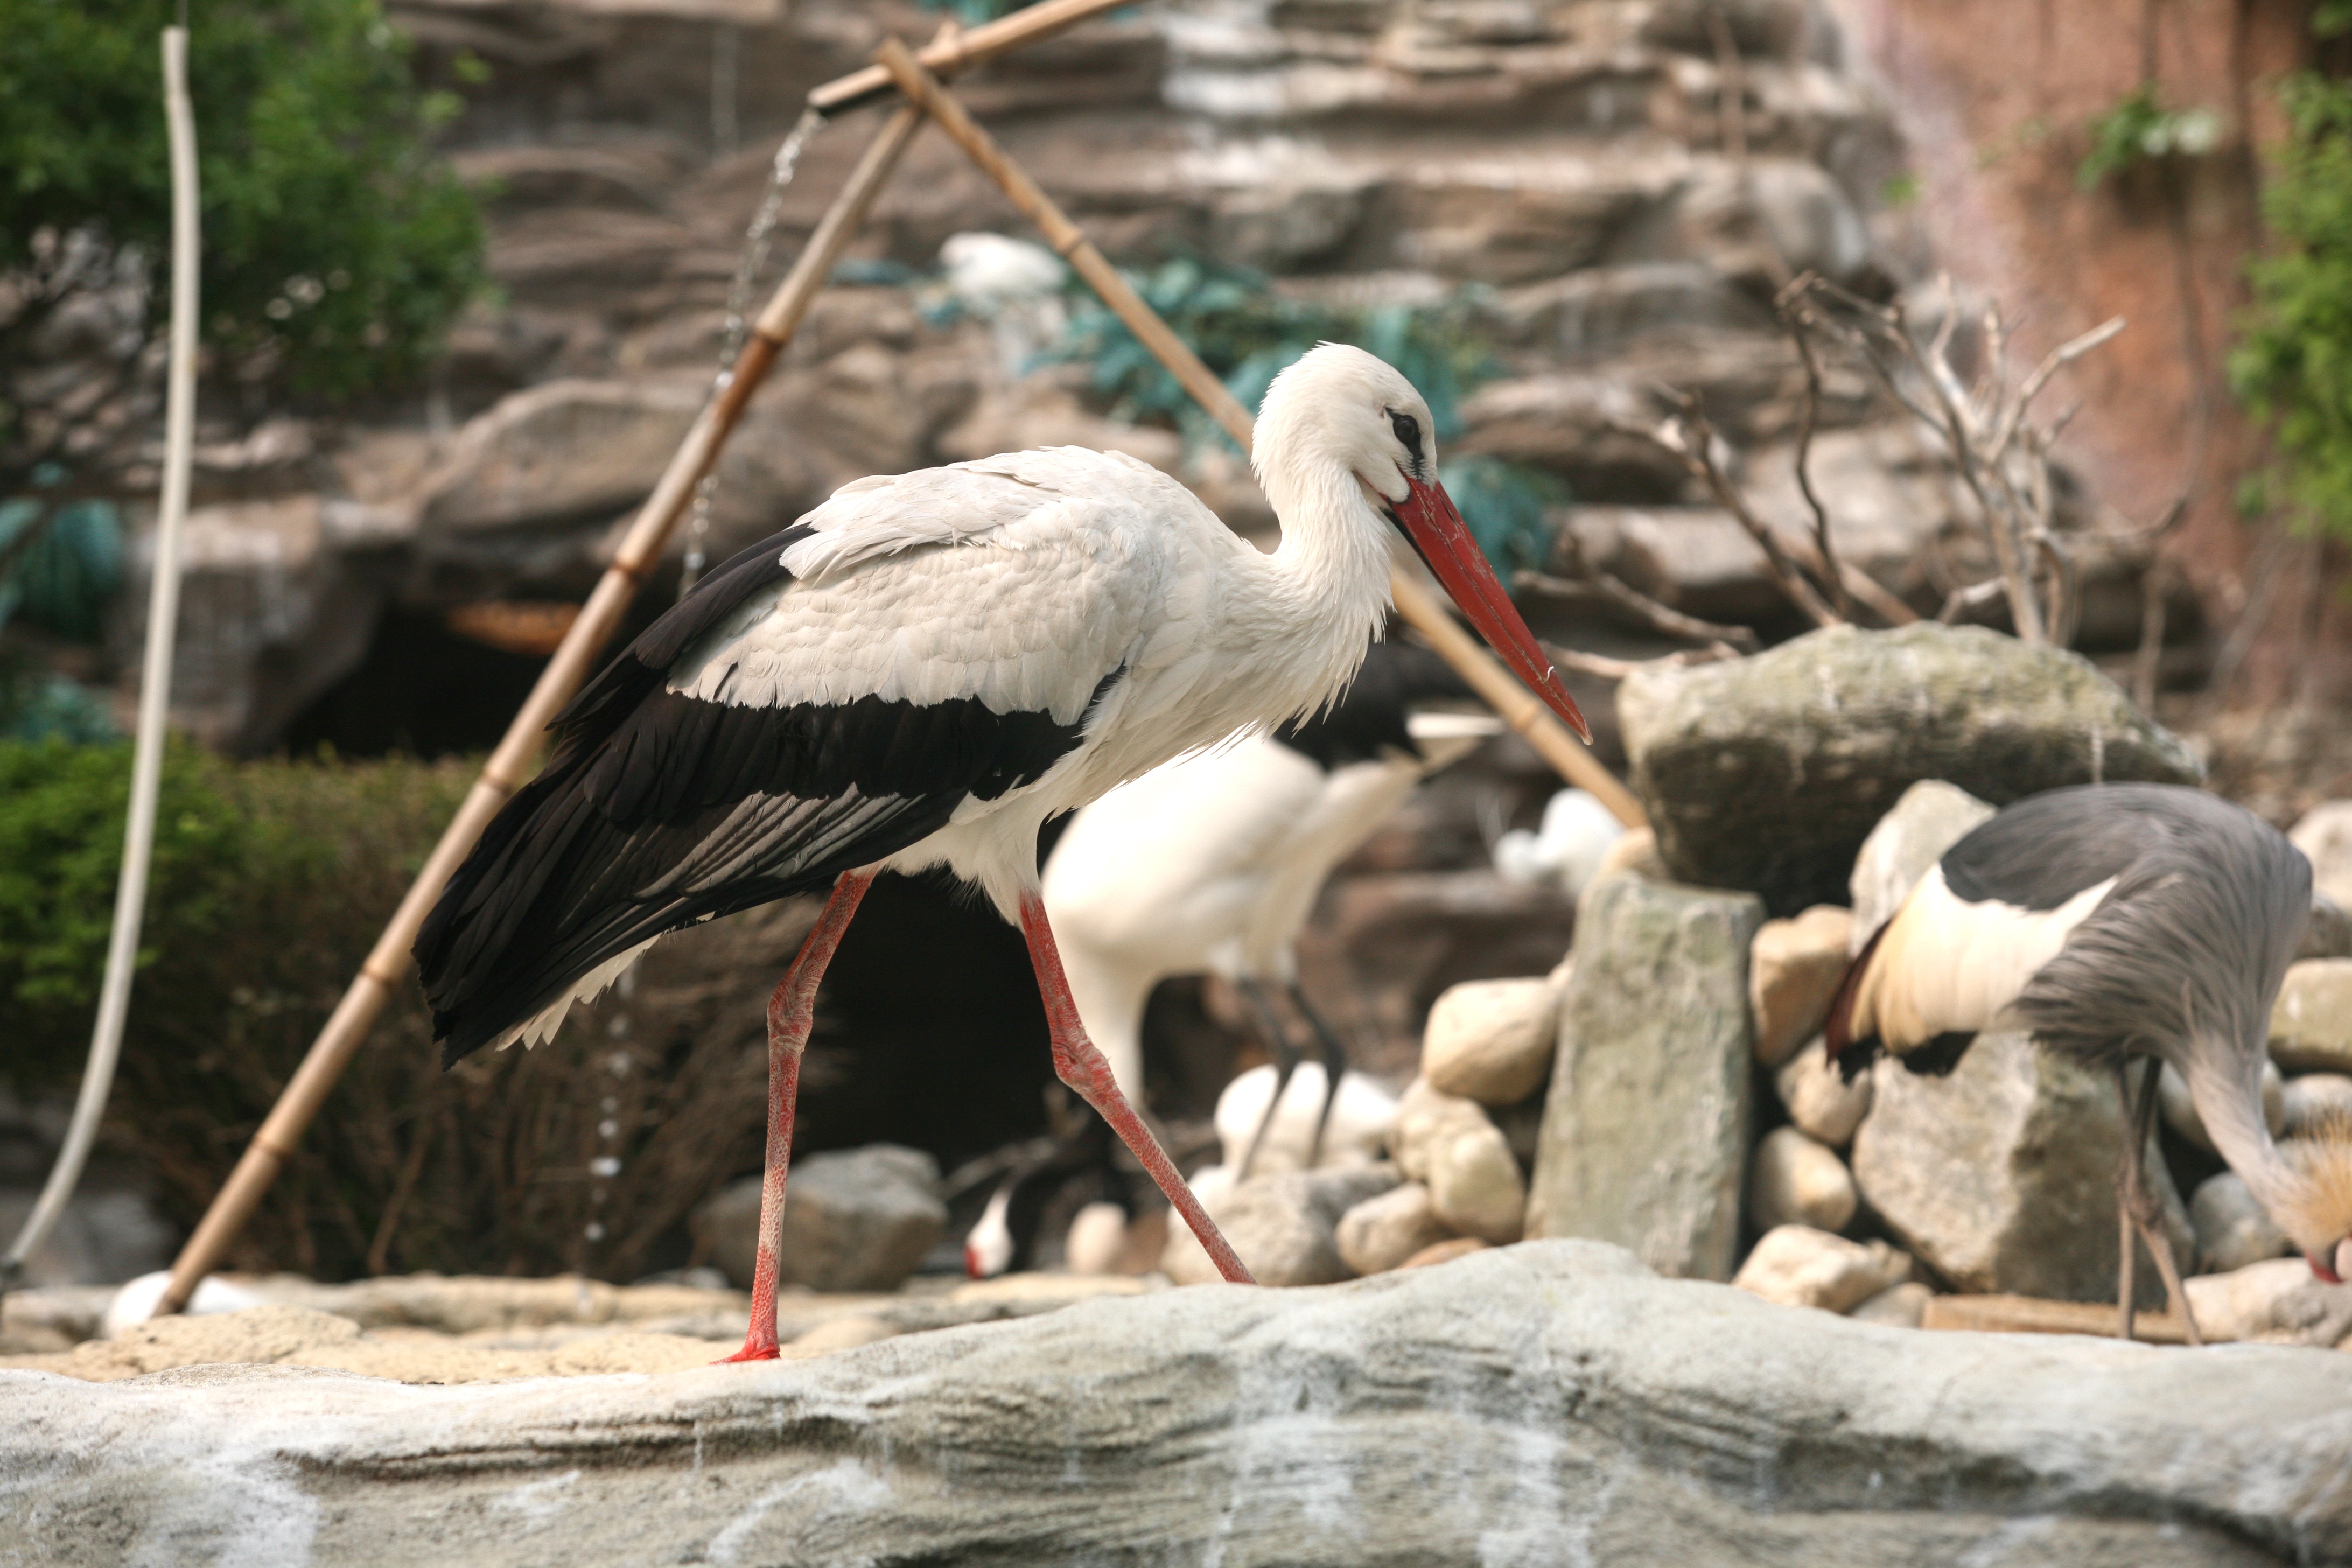
bird, animal, pelican, wildlife, zoo, beak, fauna, stork, birds, vertebrate, new, ciconiiformes, marabou stork